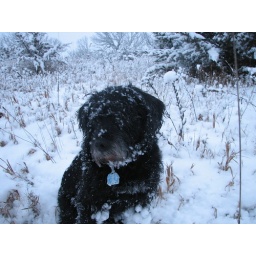
He's exhausted, he ran and peed on every tree in the forest and now he's up for some water.